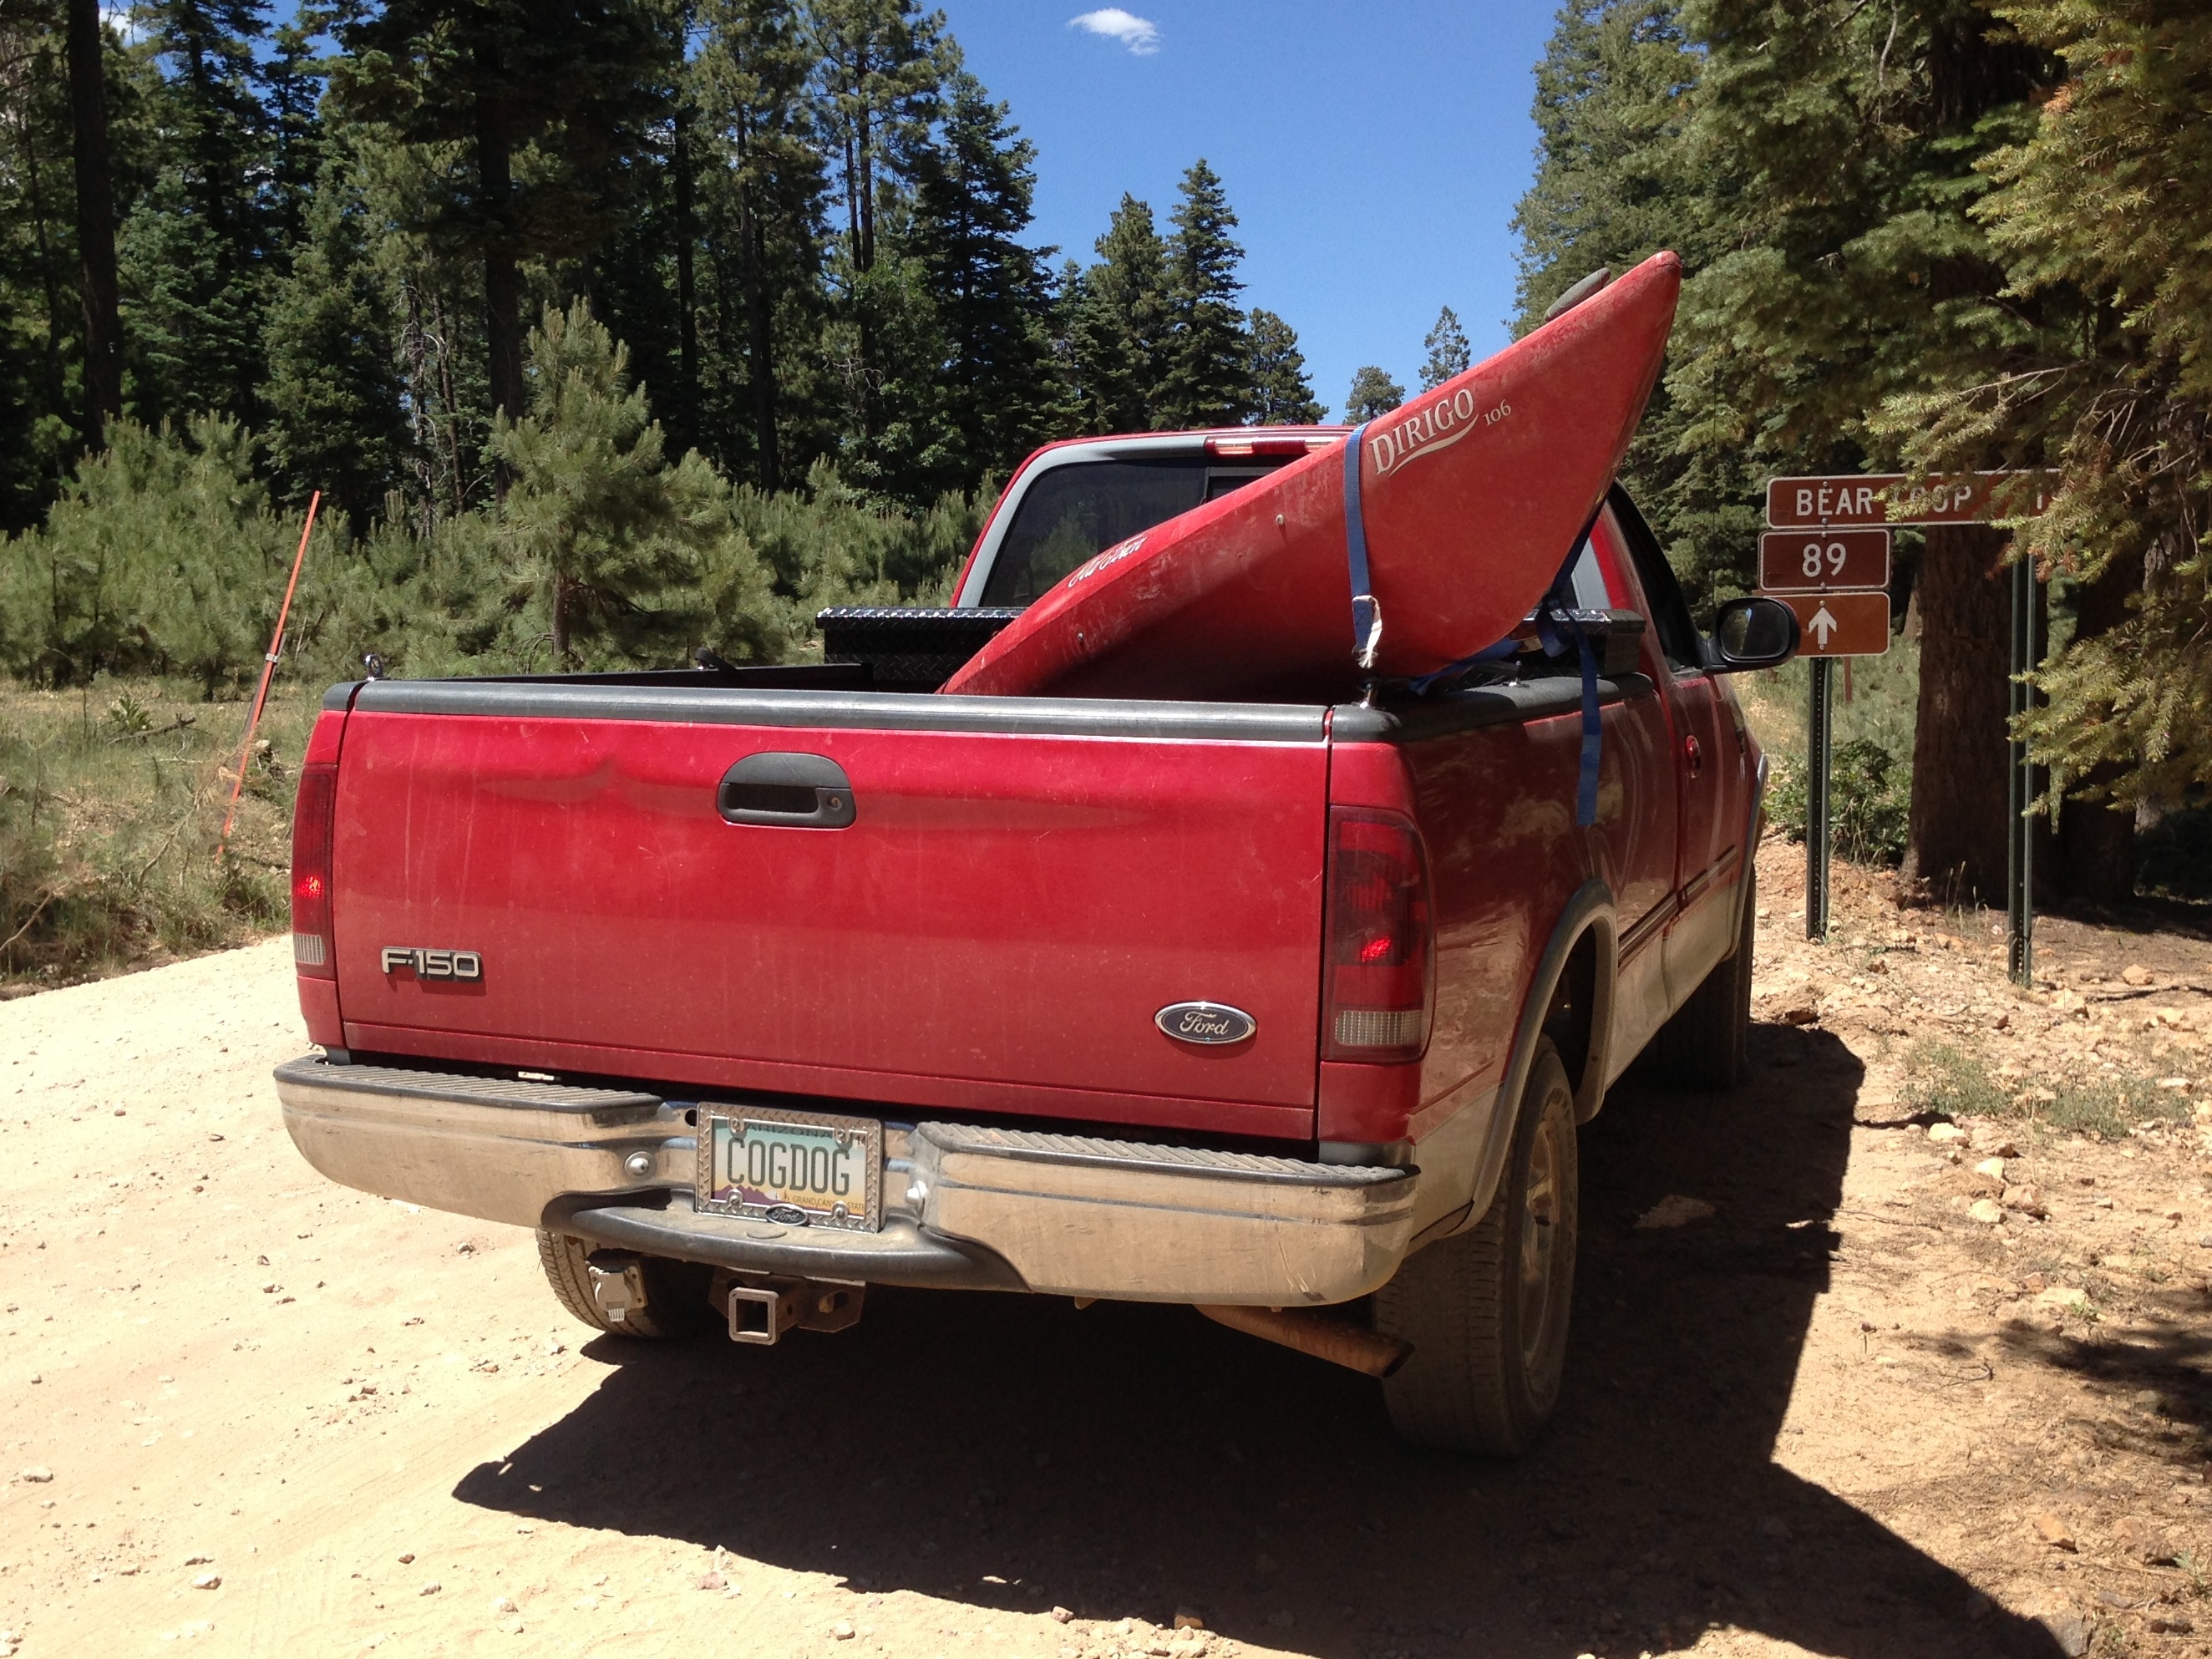
car, truck, vehicle, bumper, ford, pickup truck, land vehicle, automobile make, automotive exterior, truck bed part, chevrolet silverado